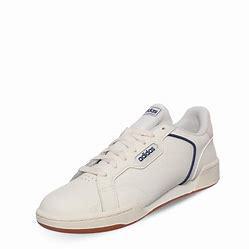
Brand: Adidas
Model: Roguera